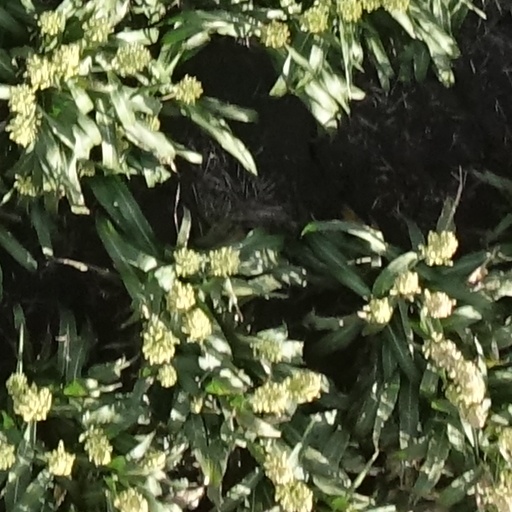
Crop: sorghum